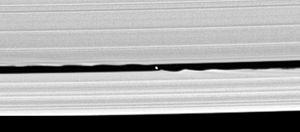
Les satellites naturels de Saturne sont les corps naturellement en orbite autour de la planète Saturne. À l'heure actuelle, quatre-vingt-deux de ces entités ont été observées, auxquels on peut ajouter plus de cent cinquante hélices dans les anneaux suspectées d'être causées par des lunes mineures non observées directement. Parmi les quatre-vingt-deux premiers satellites, l'existence de cinquante-trois est suffisamment confirmée pour qu'ils soient nommés individuellement alors que les vingt-neuf autres n'ont encore qu'une désignation temporaire. L'existence de trois satellites supplémentaires est particulièrement remise en question. Les satellites de Saturne ont des tailles très variées. Il existe de petites lunes de moins d'un kilomètre de diamètre, mais aussi Titan, plus grand que la planète Mercure. Parmi les satellites recensés, treize ont un diamètre de plus de cinquante kilomètres.
La division de Keeler est un espace situé à l'intérieur de l'anneau A de la planète géante gazeuse Saturne.